Zanzibar (G.I. Joe)

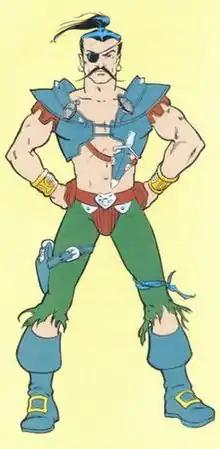
Illustration of Zanzibar from "G.I. Joe: Order of Battle". Art by Herb Trimpe.

Zanzibar is a fictional character from the toyline and comic book series. He is affiliated with Cobra as the Dreadnoks' pirate and debuted in 1987.